Depeche Mode

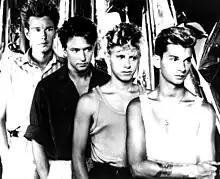
Depeche Mode in 1984

In their early years, Depeche Mode had really attained success only in Europe and Australia. This changed in March 1984, when they released the single "People Are People". The song became a hit, reaching No. 2 in Ireland and Poland, No. 4 in the UK and Switzerland, and No. 1 in West Germany – the first time a DM single topped a country's singles chart – where it was used as the theme to West German TV's coverage of the 1984 Olympics. Beyond this European success, the song also reached No. 13 on the US charts in mid-1985, the first appearance of a DM single on the "Billboard" Hot 100, and was a Top 20 hit in Canada. "People Are People" became an anthem for the LGBT community, regularly played at gay establishments and gay pride festivals in the late 1980s. Sire, the band's North American record label, released a compilation of the same name which included tracks from "A Broken Frame" and "Construction Time Again" as well as several B-sides.